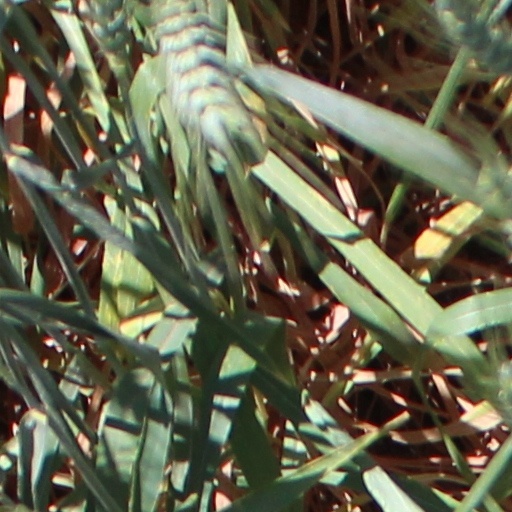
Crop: wheat